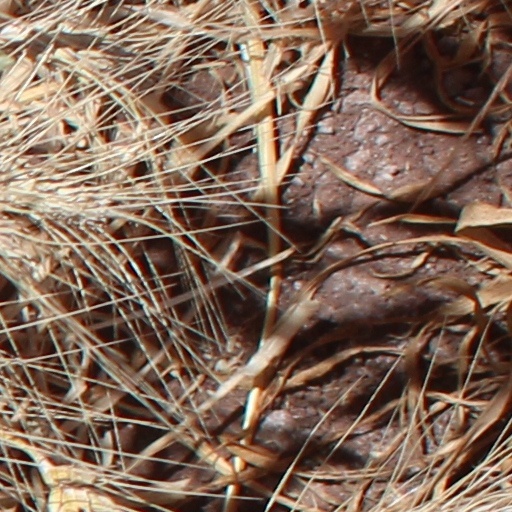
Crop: wheat